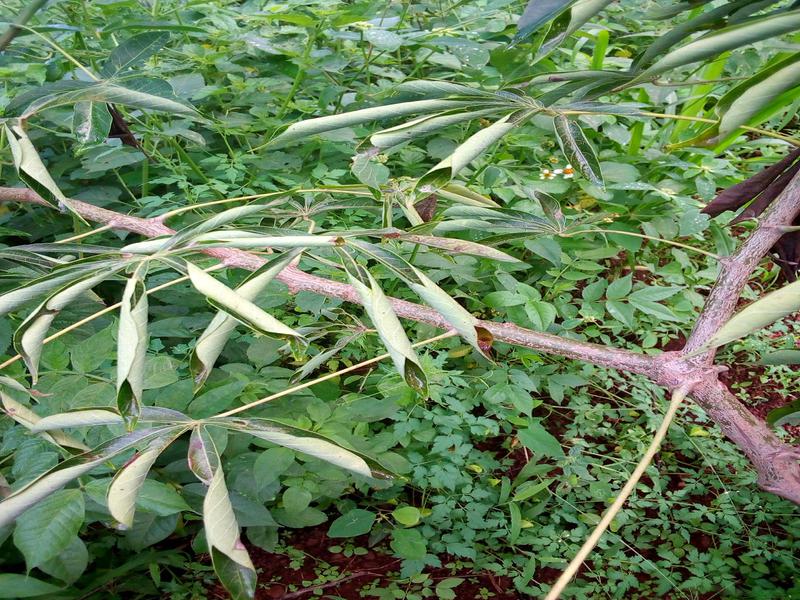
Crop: cassava
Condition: healthy